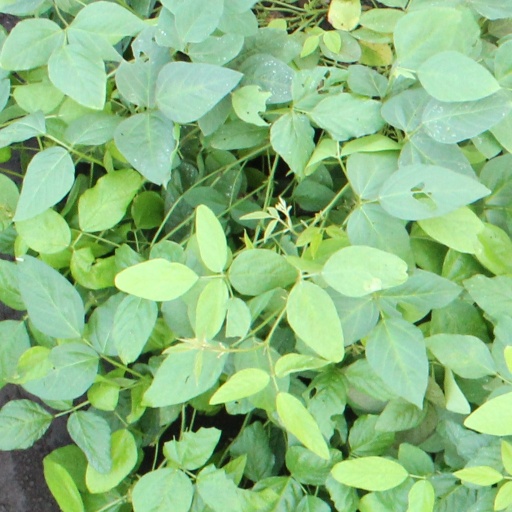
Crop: soybean